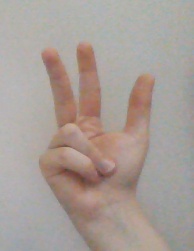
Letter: al